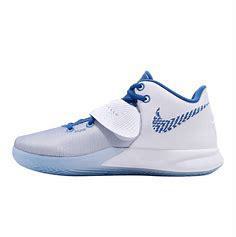
Brand: Nike
Model: Kyrie Flytrap 3